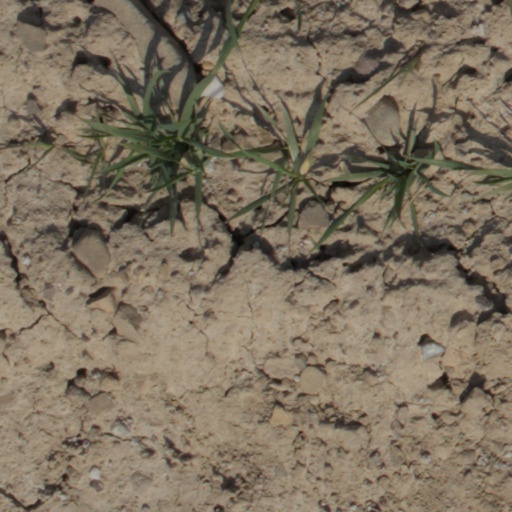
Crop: wheat